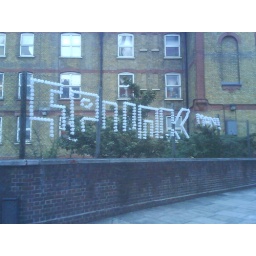
plastic cup lettering by Old St tube